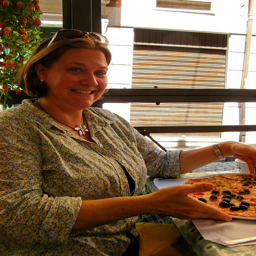
The woman is about ready to eat a slice of pizza.
A woman with sunglasses holding a whole pizza.
a close up of a person sitting at a table
A smiling woman showing off her pizza topped with olives.
The woman is sitting at a table and smiling while holding pizza.